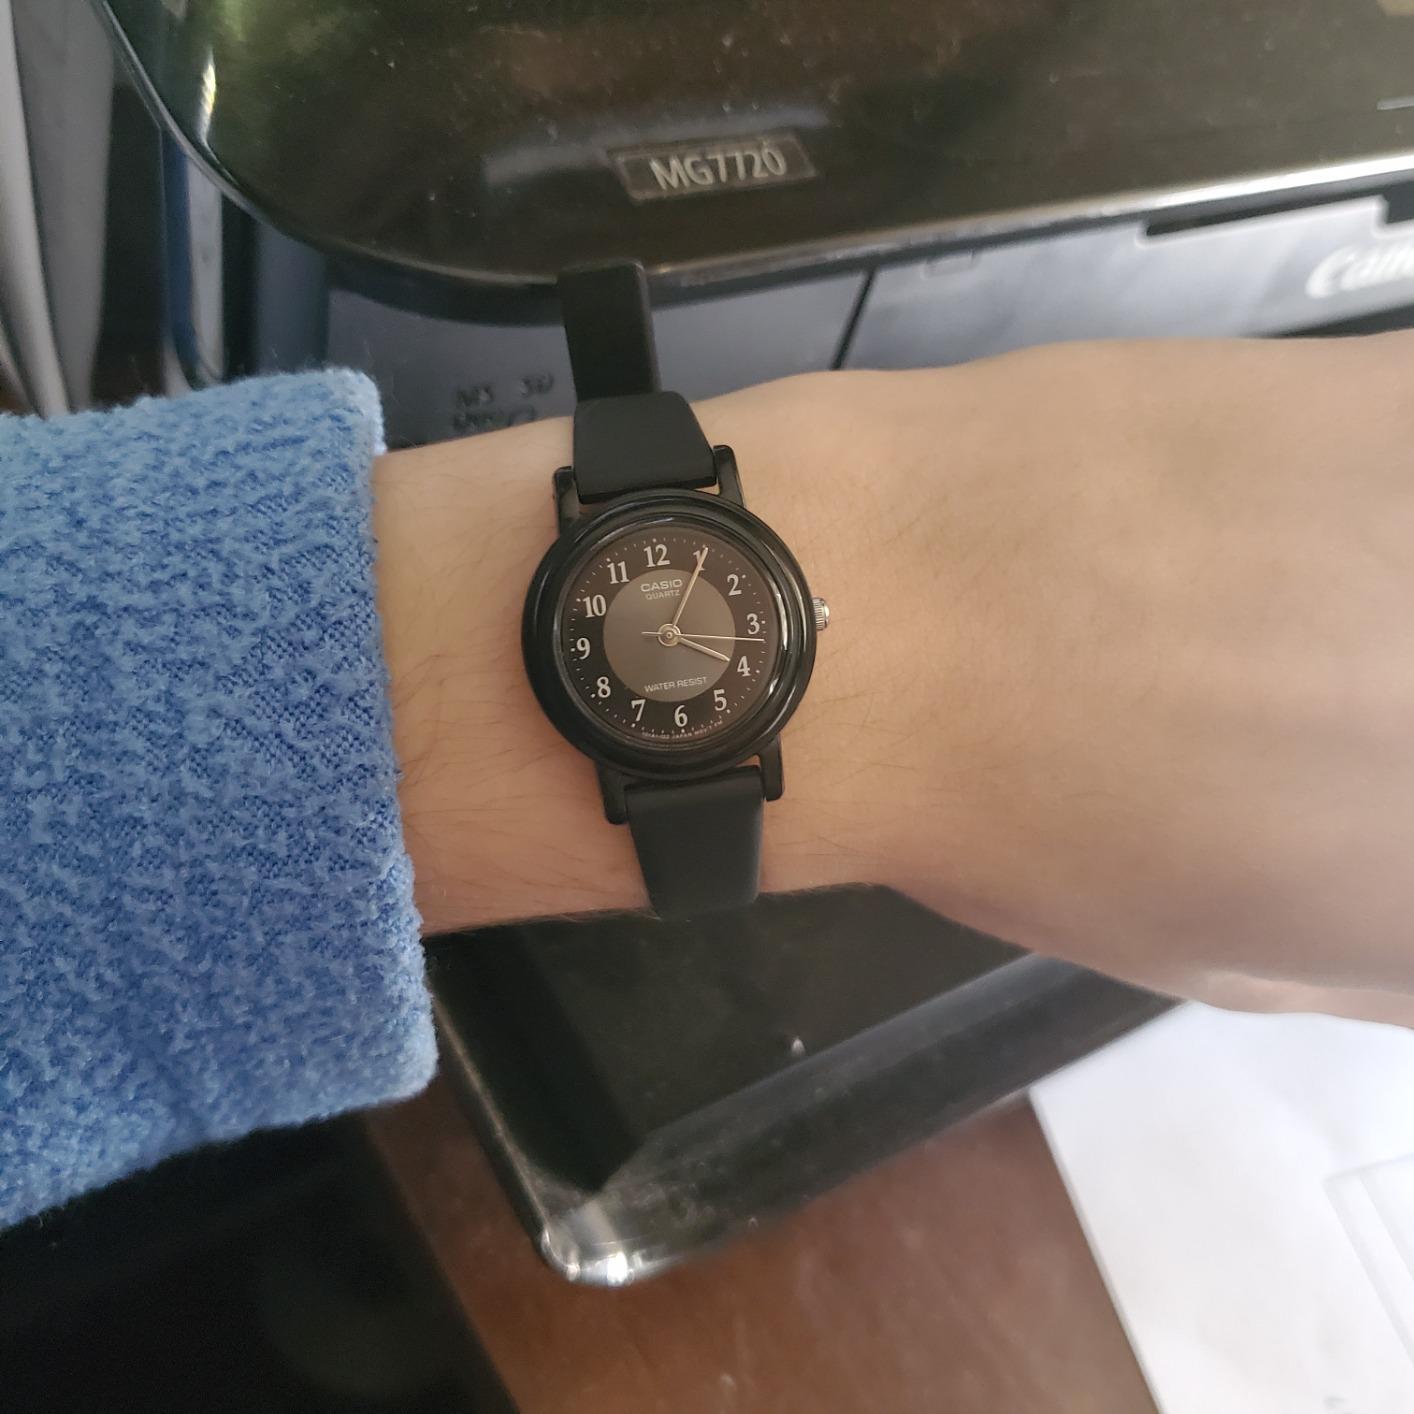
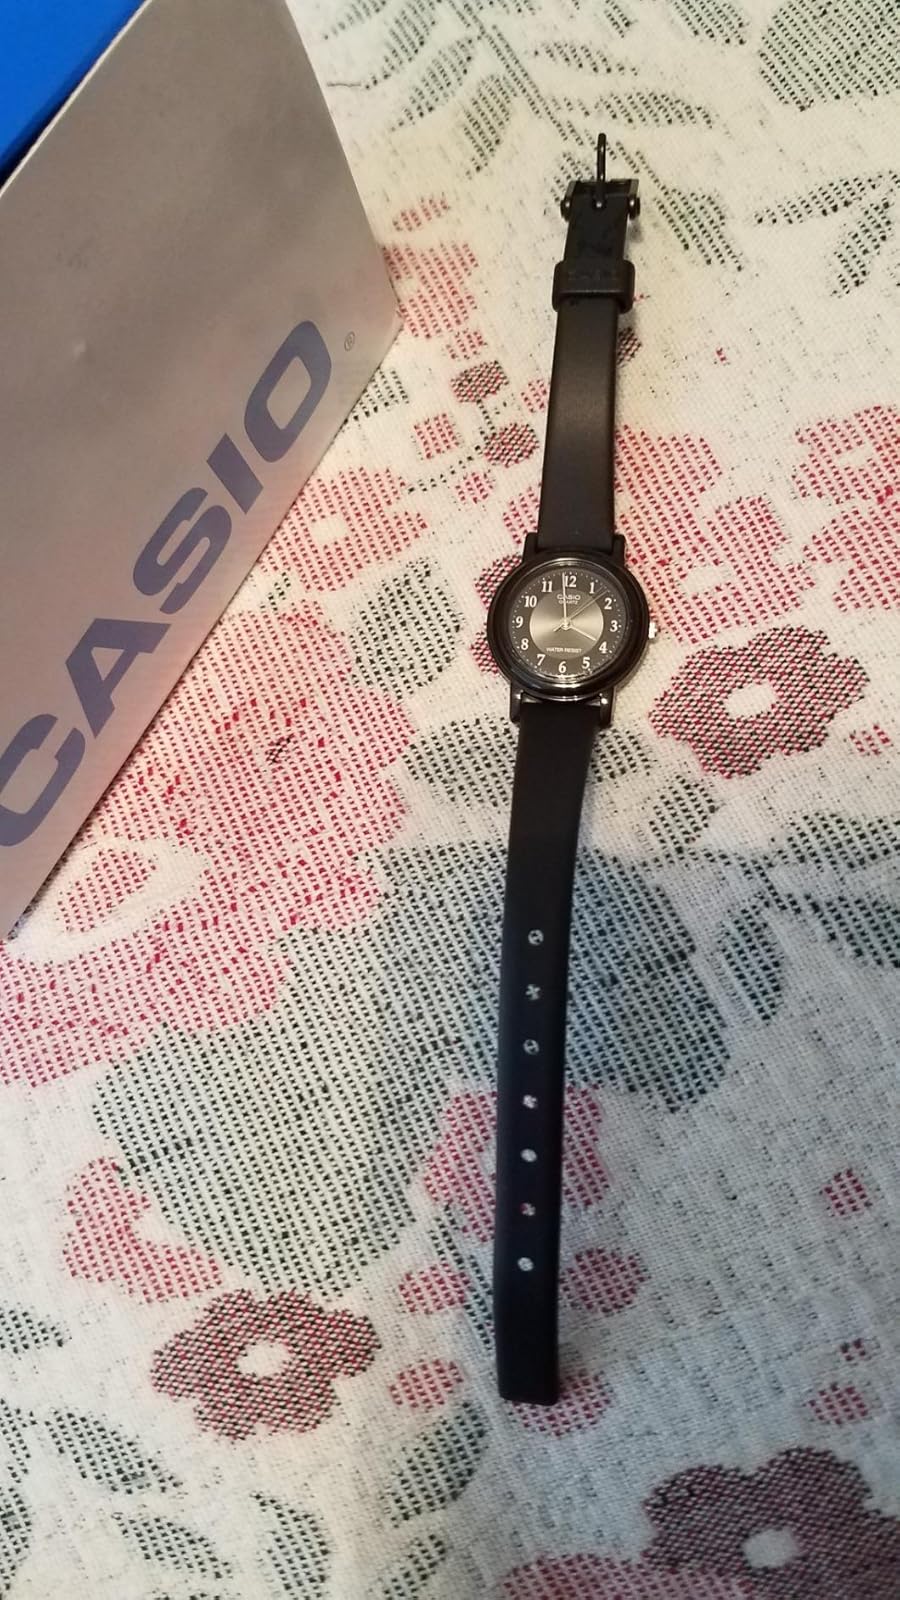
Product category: accessories_watch
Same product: yes